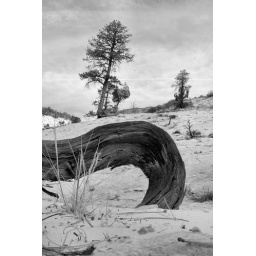
A tree root curves into the desert sand along the East Rim Trail in Zion National Park, Utah.